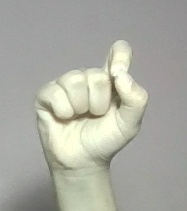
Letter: fa